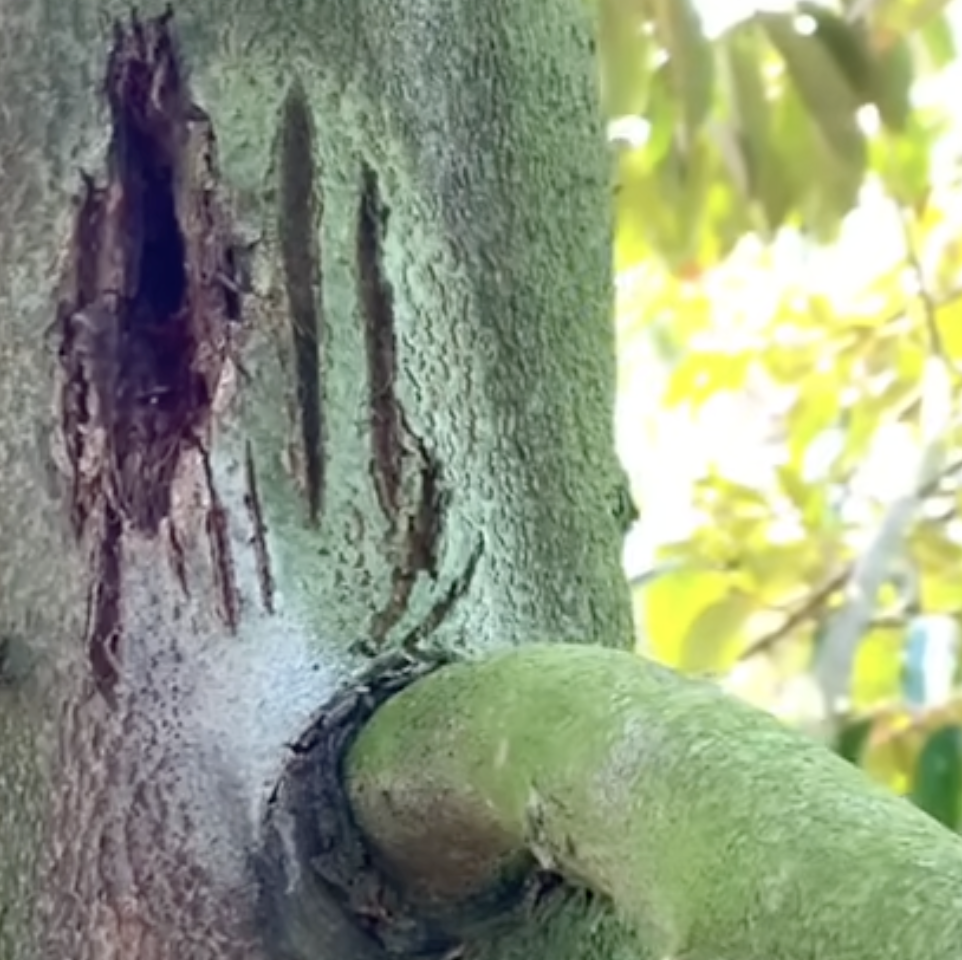
Label: stem_cracking_ gummosis